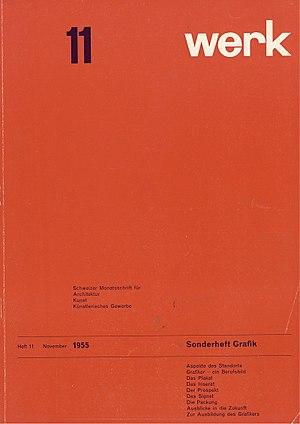
Karl Gerstner, né le 2 juillet 1930 à Bâle et mort le 1ᵉʳ janvier 2017 dans cette même ville, est un graphiste, artiste et théoricien suisse.